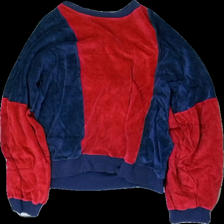
View: front
Type: Sweater
Category: Men
Brand: Missing
Colors: Red, Blue
Material: 80% cotton, 20% nylon
Cut: Regular, C-collar
Season: All
Trend: 80s
Holes: Minor
Price range: <50
Recommended usage: Export